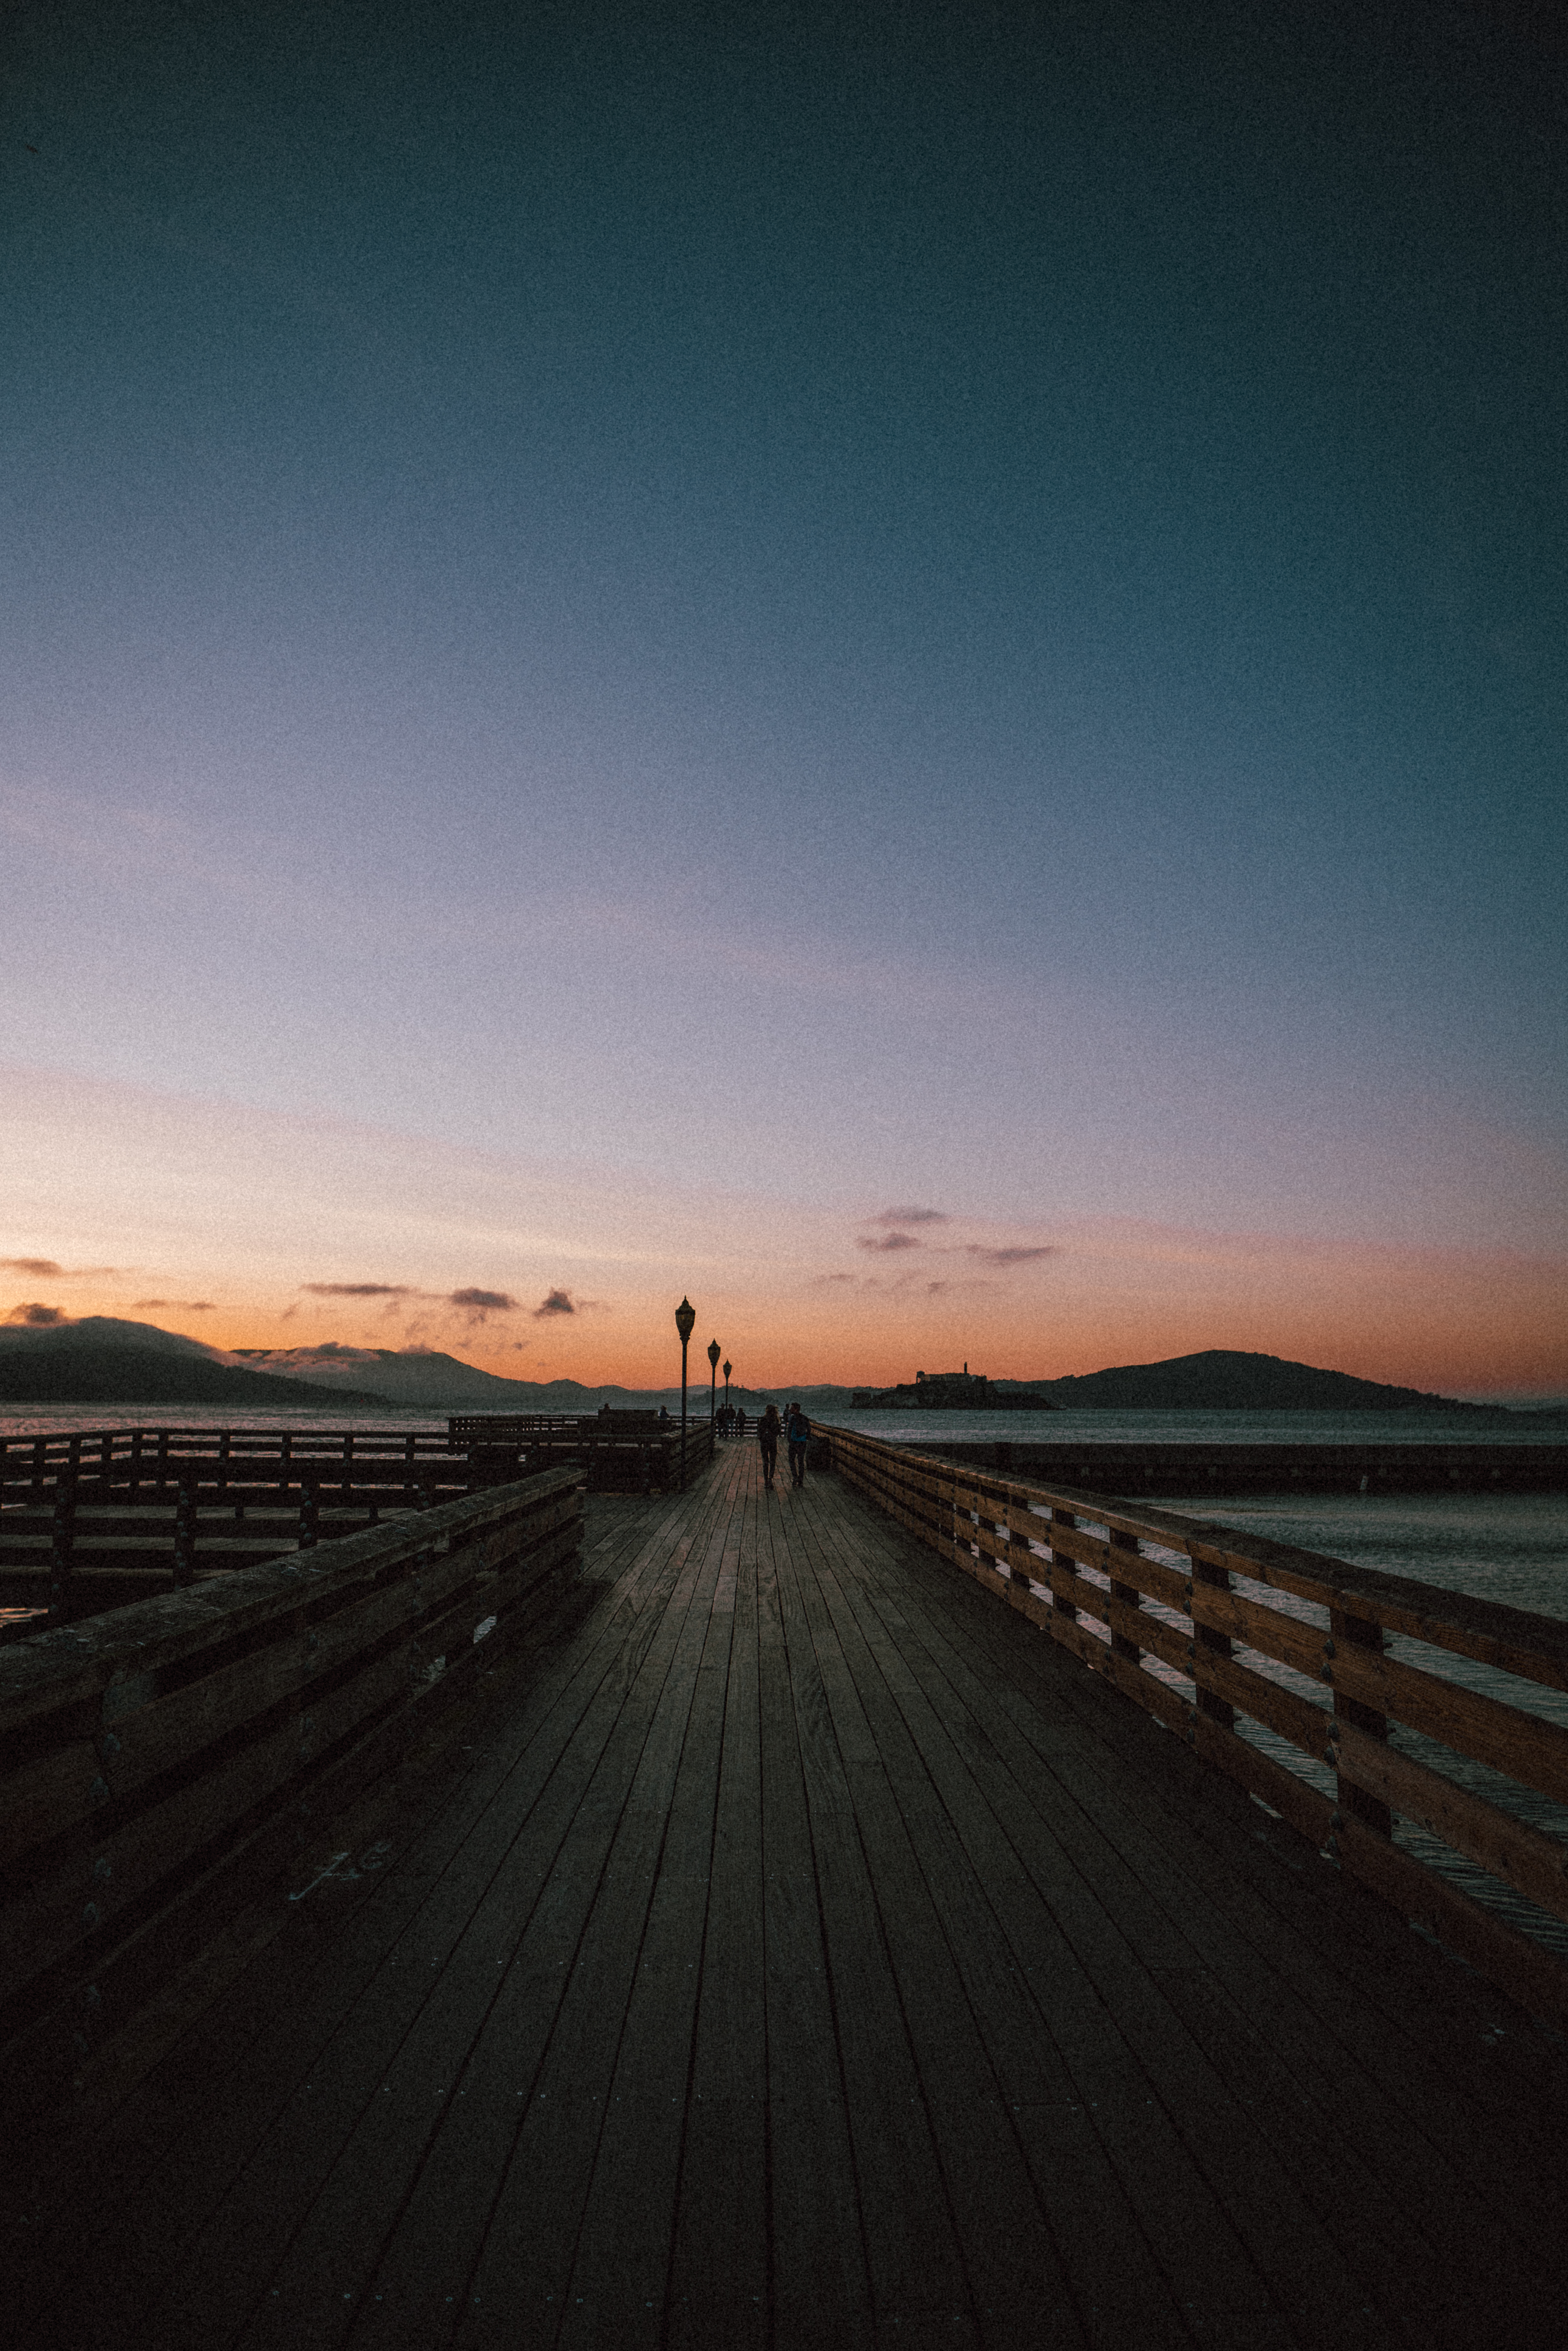
sky, cloud, water, ecoregion, afterglow, wood, natural landscape, red sky at morning, dusk, sunset, landscape, horizon, dock, sunrise, road surface, calm, road, boardwalk, tree, walkway, dawn, symmetry, evening, ocean, plank, nonbuilding structure, reflection, sound, pier, winter, coast, asphalt, night, bridge, sea, reservoir, wave, fence